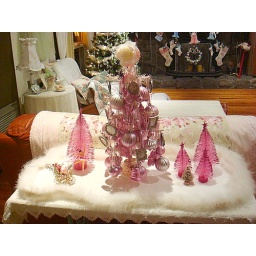
Pink Chistmas trees in my home